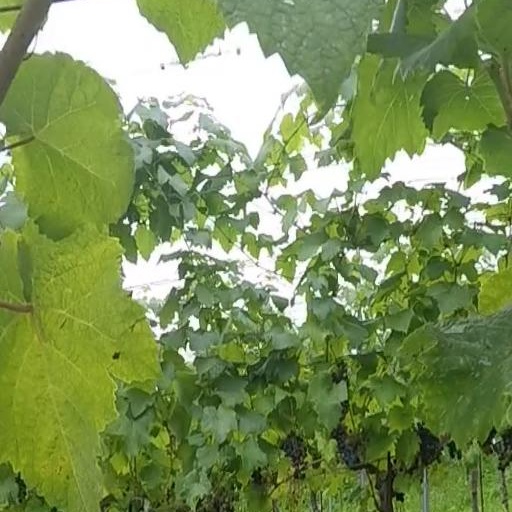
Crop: grape